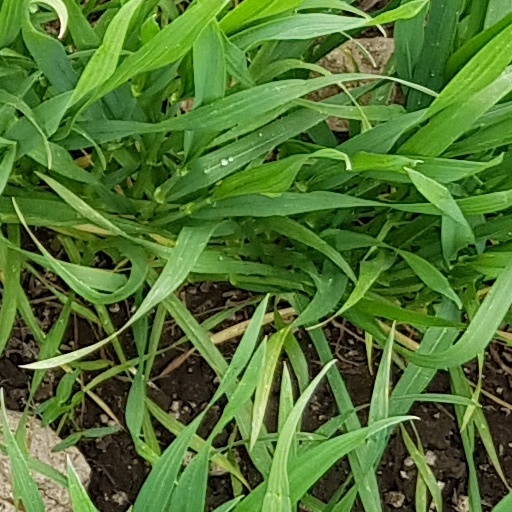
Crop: wheat